Bhakra Dam

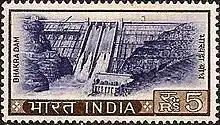
1967 postal stamp

The Gobind Sagar reservoir is home to many fish species including endangered Mahseer. Commercial fishing in the reservoir is a source of revenue for the local population.